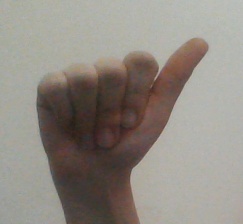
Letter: dhad